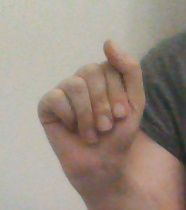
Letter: saad